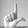
ASL letter: L